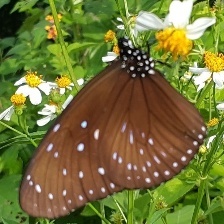
Species: BLUE SPOTTED CROW
Butterfly family (ImageNet category): monarch